4th (City of London) Battalion, London Regiment

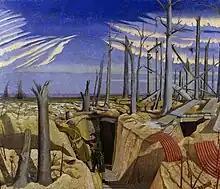
"Oppy Wood, 1917. Evening" by John Nash

The German spring offensive opened on 21 March 1918 some miles south of 56th Division's positions outside Arras. The 1/4th Bn prepared a defensive flank facing south in case the line was turned, but no attack developed until 03.00 on 28 March (Operation Mars) when the battalion's outposts in Oppy Wood came under heavy bombardment. The two forward companies were overrun by 09.00, despite causing heavy casualties with their Lewis guns. The other two companies in the support trench (the Marquis line) then held the attackers while the defensive flank (Ouse Alley) was manned by details from Advanced Battalion HQ, and artillery fire was brought down on the captured outposts. By 11.30 the pressure on both flanks was too great, and the defenders withdrew to the Red Line (held by the London Scottish), having to go cross-country because Ouse Alley was cut behind them. The Red Line was not seriously attacked: despite the 1/4th Bn's sacrifice (19 killed, 45 wounded, 171 captured and missing), the tactic of holding an outpost line to break up enemy attacks was considered a success.